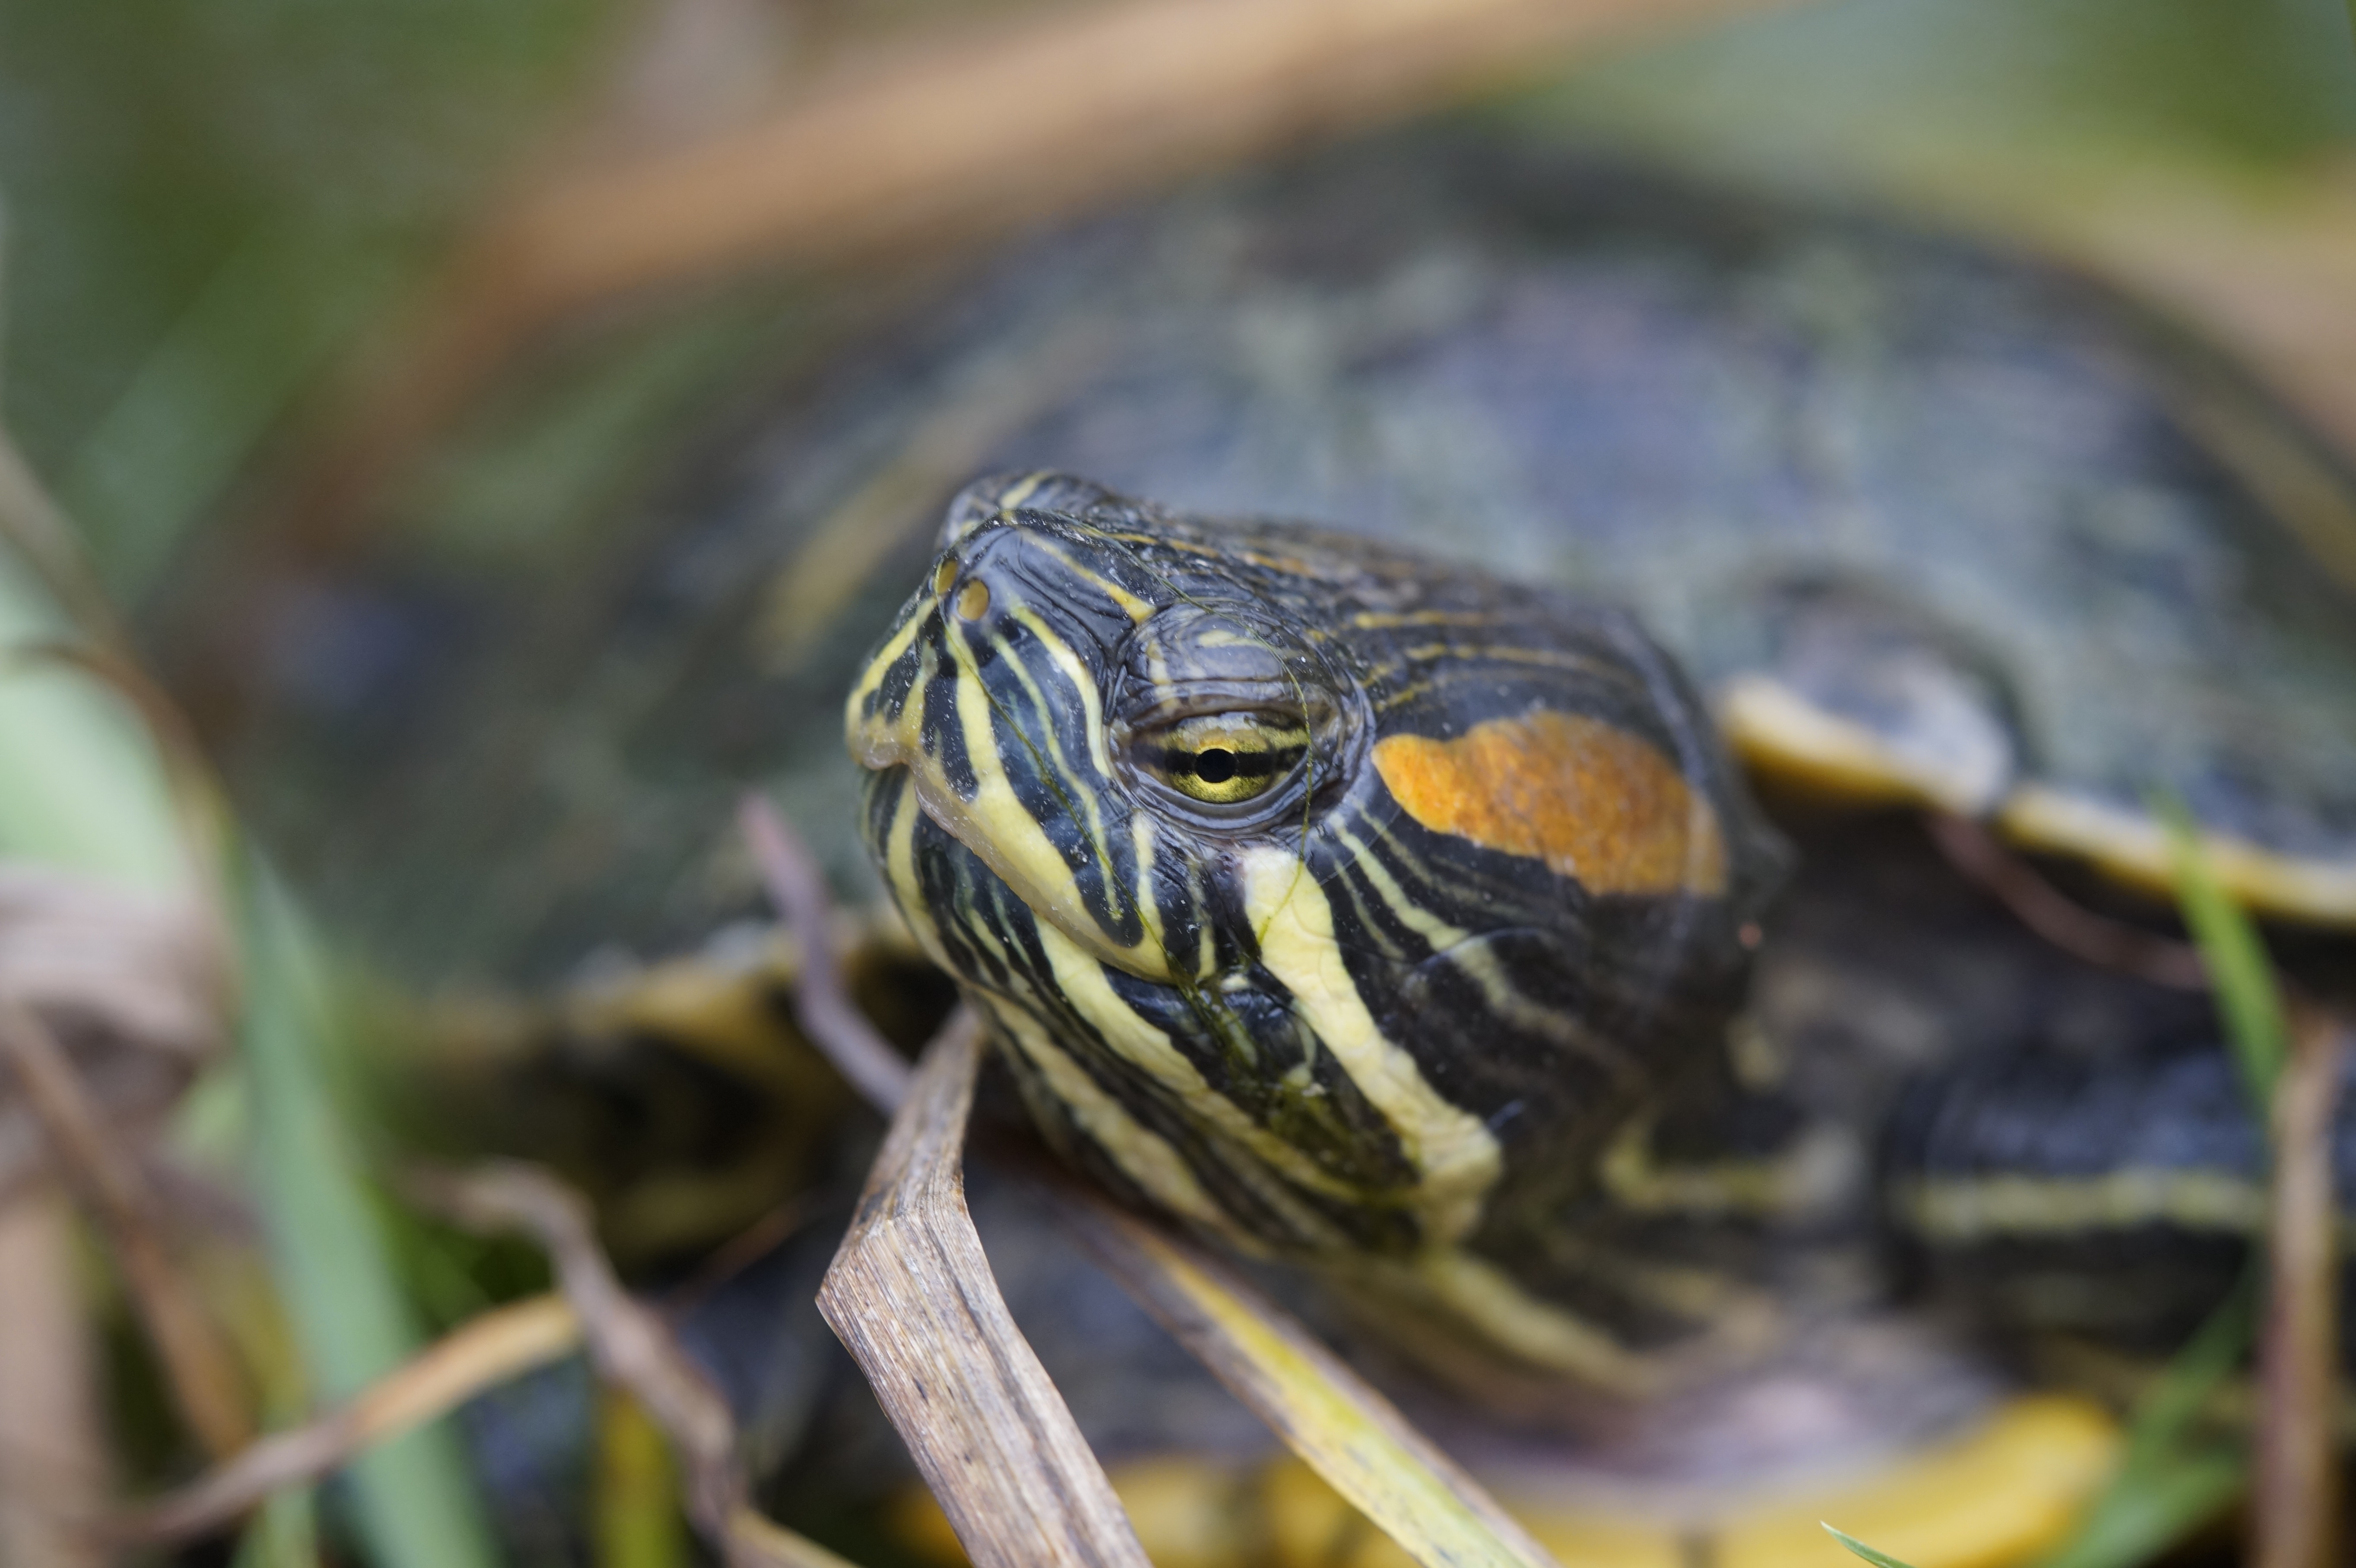
nature, view, wildlife, portrait, green, biology, turtle, reptile, amphibian, close, fauna, close up, face, drawing, eye, head, tortoise, vertebrate, box turtle, macro photography, water turtle, turtle head, ranidae, emydidae